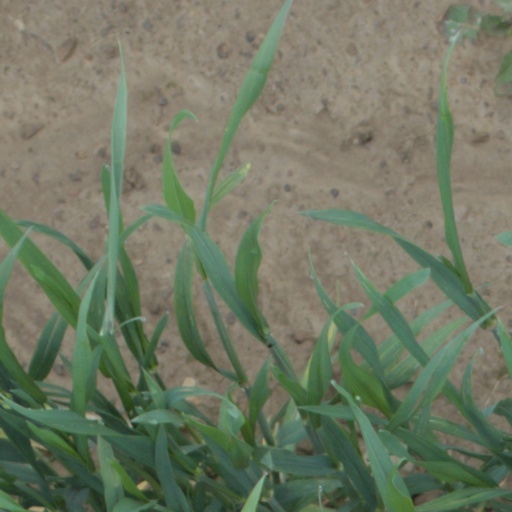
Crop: wheat